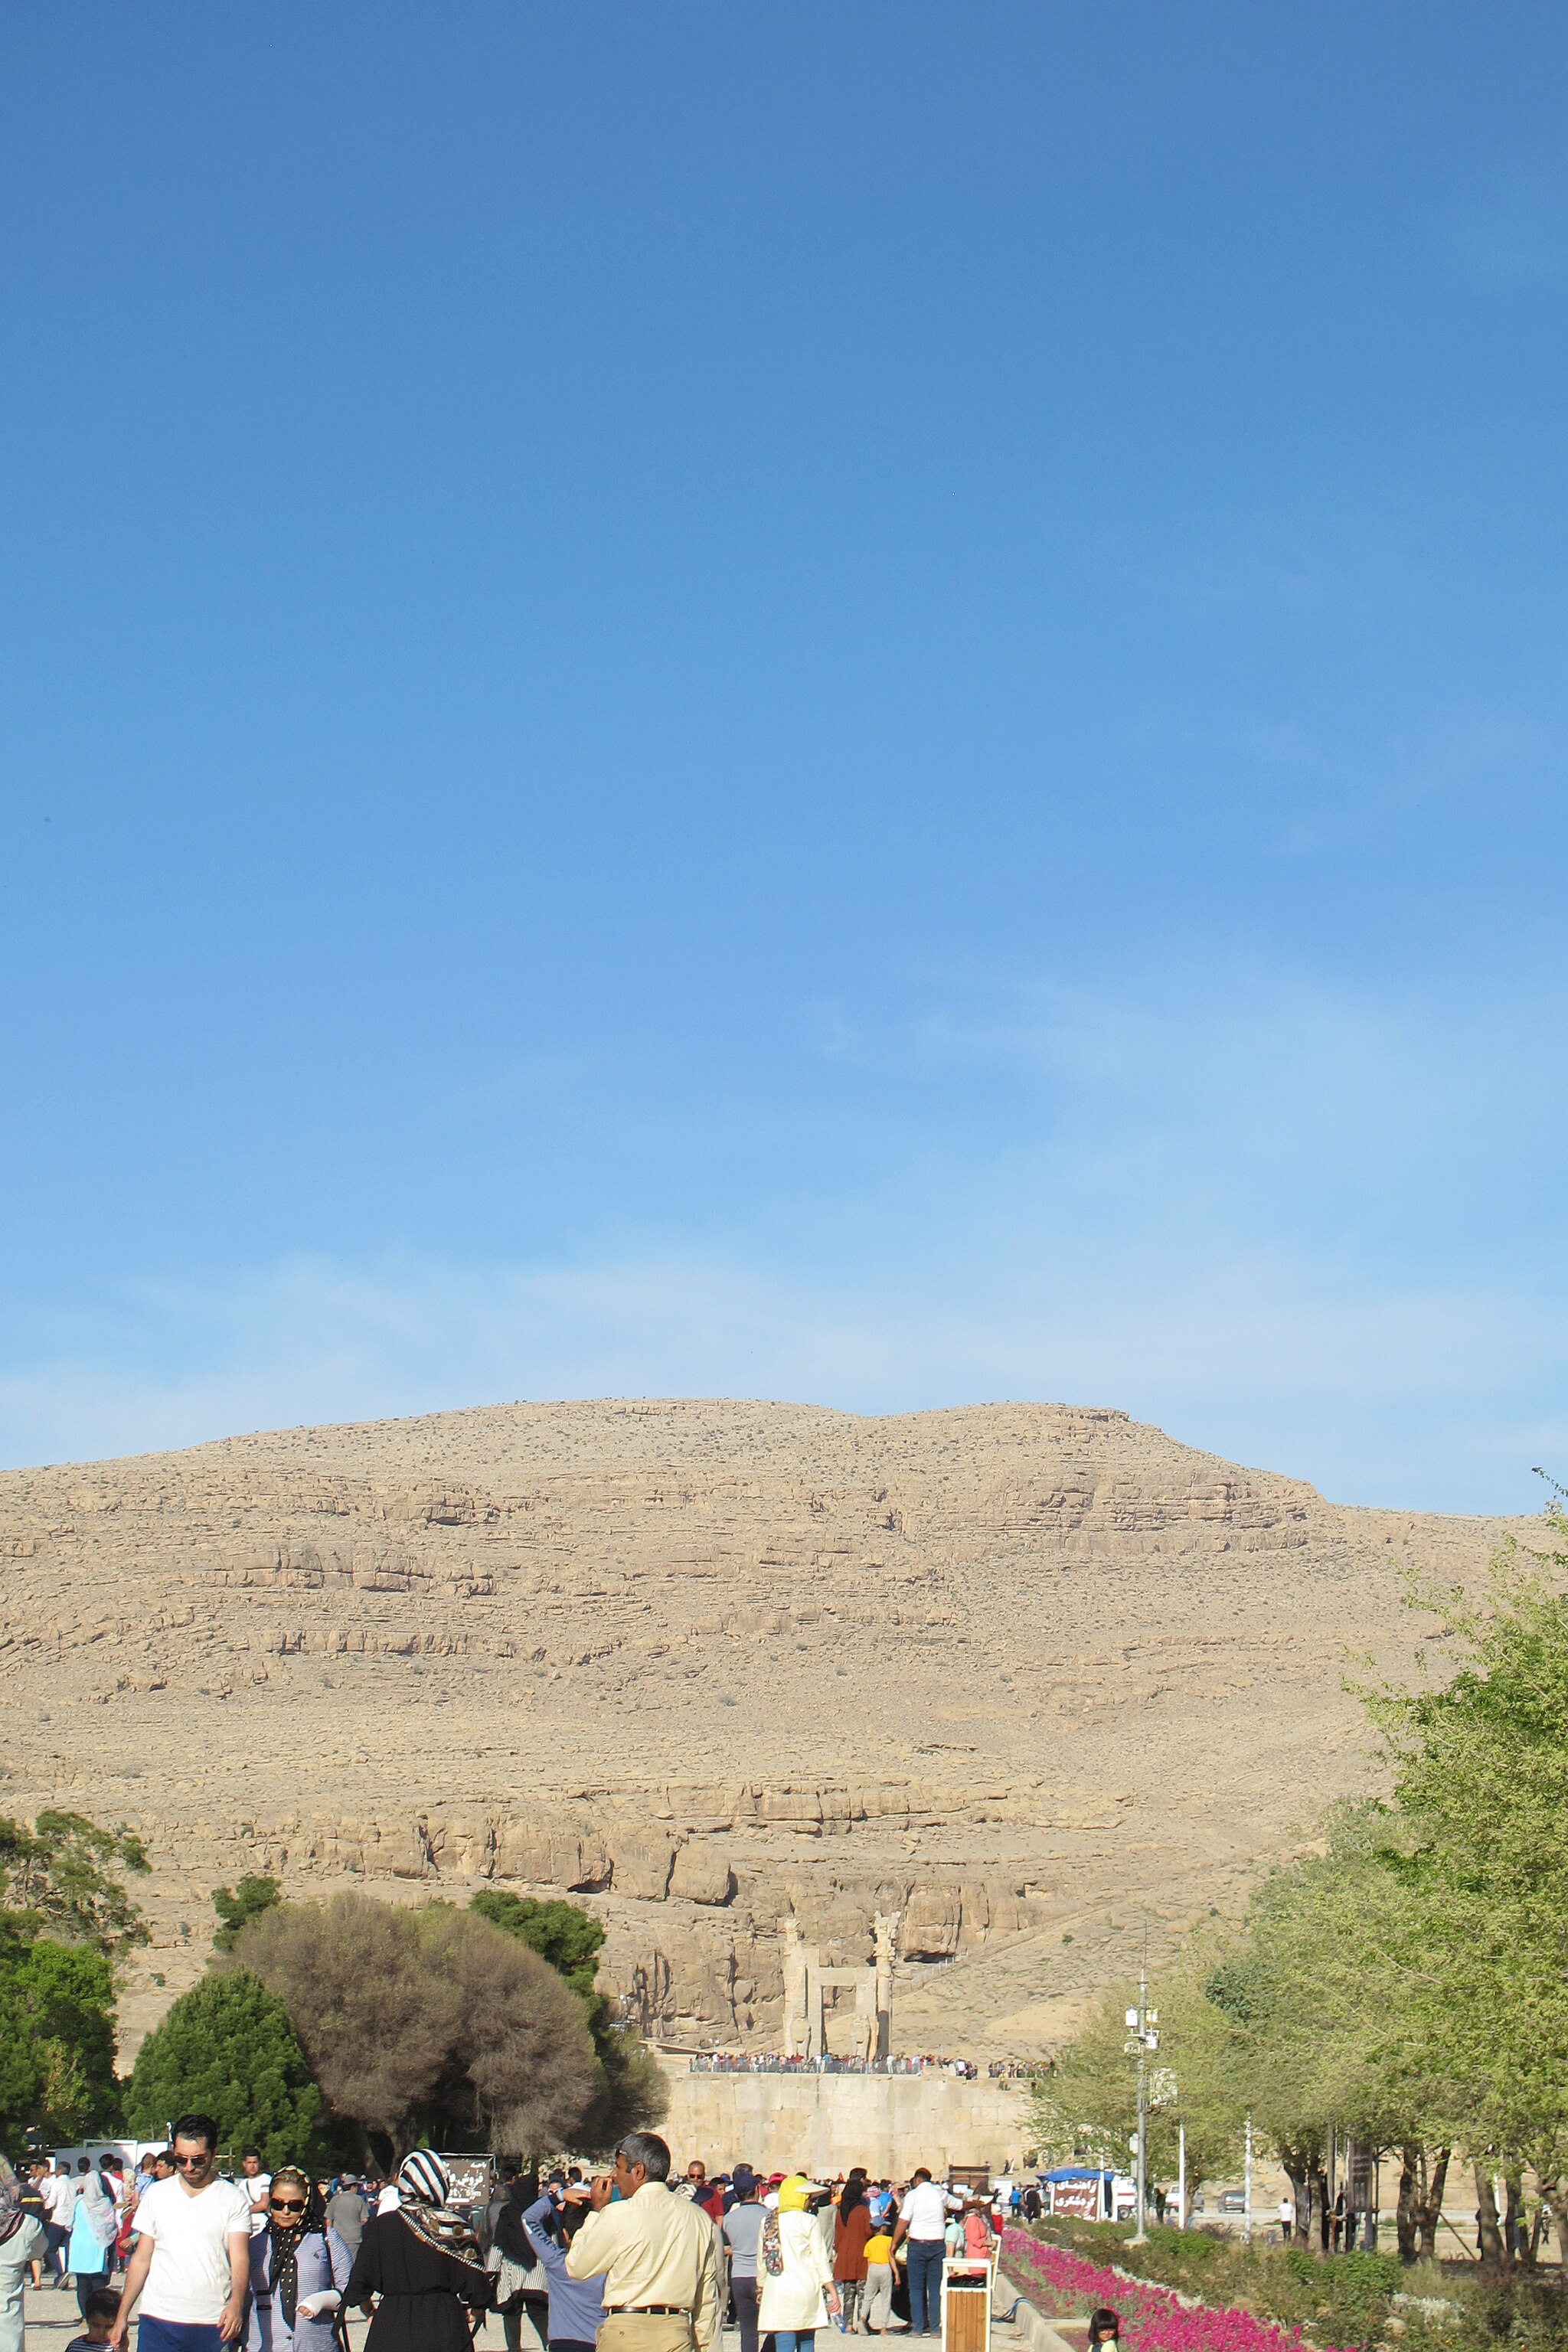
Title: تخت جمشید به روایت مینیک3
Date: 2016-07-16 22:52:46
Categories: Images from Wiki Loves Monuments 2018, Self-published work, Cultural heritage monuments in Iran with known IDs, Uploaded via Campaign:wlm-ir, Images from Wiki Loves Monuments in Marvdasht, 2016 in Persepolis, Images from Wiki Loves Monuments 2018 in Iran, Remote views of Gate of All Nations